Second Battle of Charleston Harbor

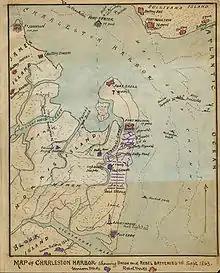
"Map of Charleston Harbor Showing Union and Rebel Batteries to September 1863." Period map drawn by Robert K. Sneden.

The Union army maintained a constant rotation of soldiers to man the forward trenches of the "grand guard". During the evening of August 16, a Confederate artillery shell burst through the bombproof building serving as the headquarters for Colonel Joshua B. Howell, commanding officer of the grand guard that evening. A shell fragment struck Colonel Howell, wounding him severely in the head. Despite Howell's quick recovery, the incident prompted the Union commander to exclusively use veteran troops in the forward trenches. The Confederates also kept a constant rotation of soldiers through Fort Wagner and Battery Gregg. During the night, rowboats would bring fresh troops from the mainland to replace the garrison. Even though they had won a substantial victory at Fort Wagner, the Confederates fully expected the campaign to continue. Having a large garrison to draw from Gen. P.G.T. Beauregard was prepared to continue the campaign. Immediately in command of the Confederate forces surrounding Charleston was former career army officer and South Carolina businessman Roswell S. Ripley. Ripley's forces were spread throughout the fortifications surrounding Charleston Harbor and included a division of the local South Carolina militia. Gilmore and Admiral John A. Dahlgren requested reinforcements from General-in-Chief Henry Halleck. Halleck was reluctant but a division from the Army of the Potomac was transferred to the south under George H. Gordon. General John G. Foster, Union commander of the Department of North Carolina, enthusiastically sent a division of reinforcements telling Gilmore "Charleston is too important to be lost when so nearly won".